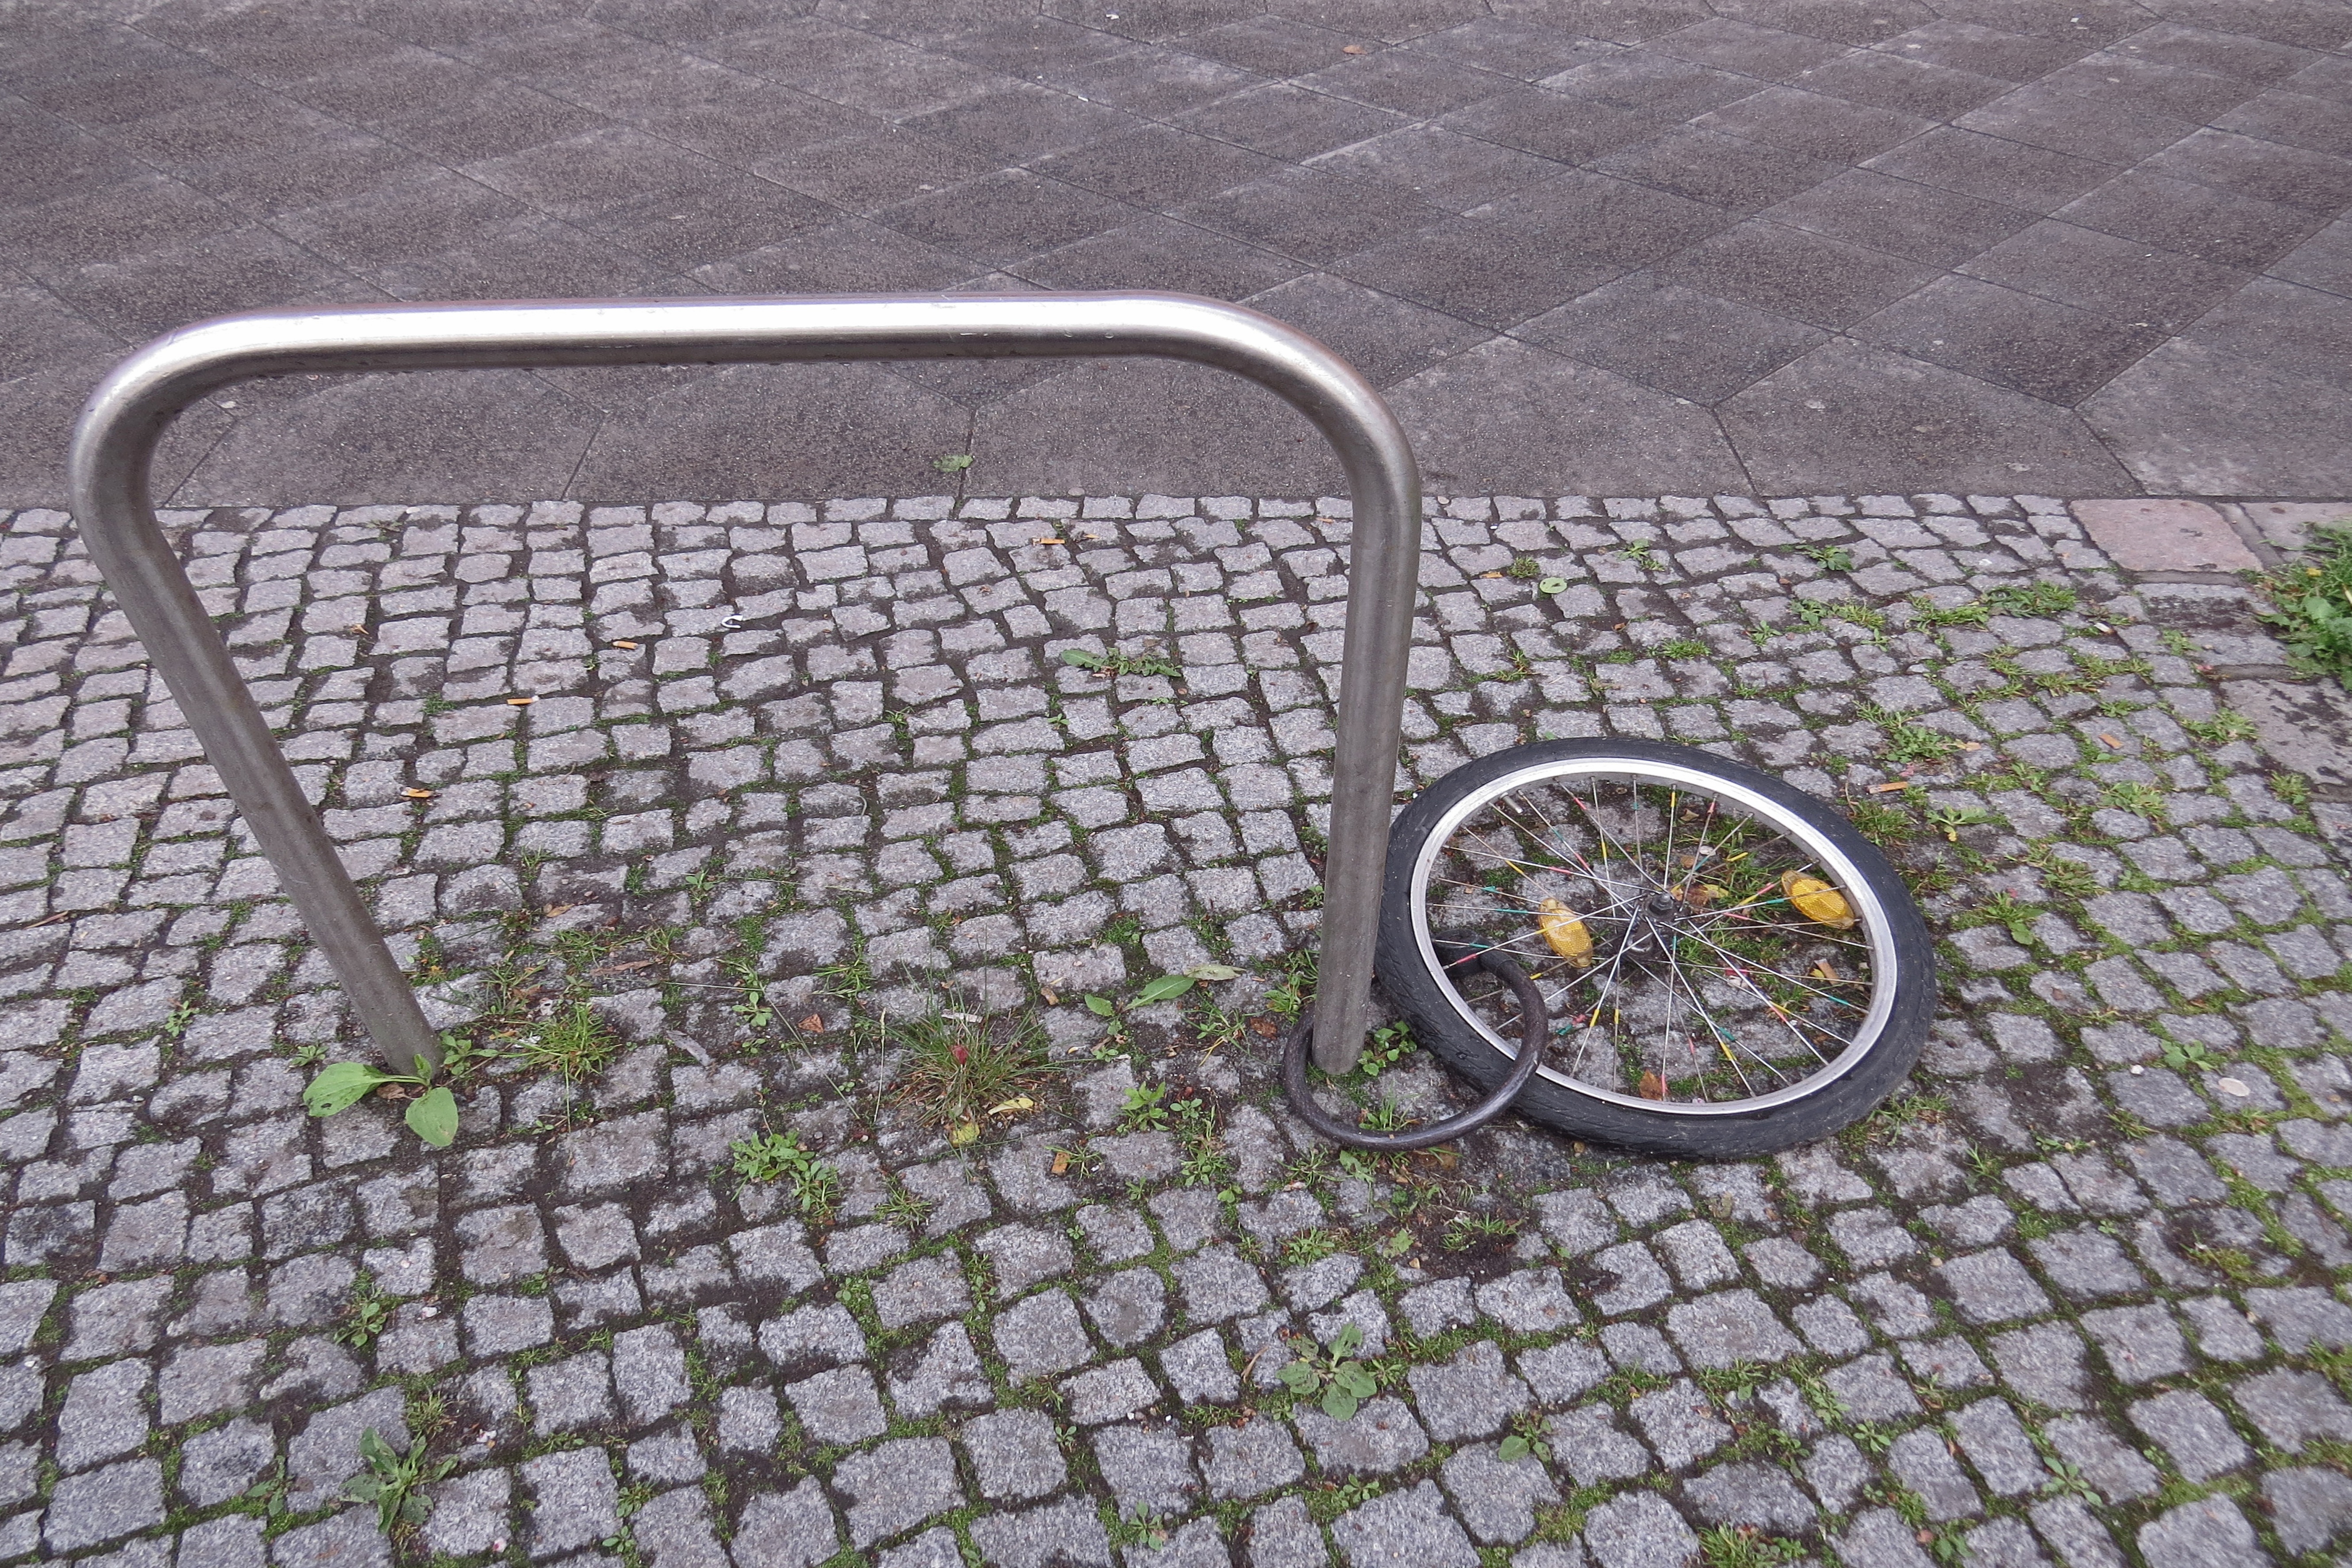
road, wheel, bicycle, bike, vehicle, spoke, tire, cycle, cycling, rim, means of transport, bike lock, automotive tire, affiliated